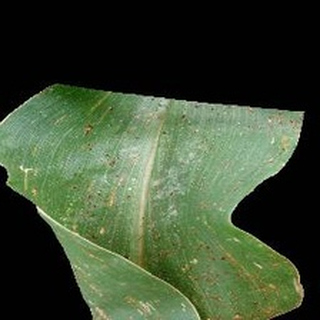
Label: corn_common_rust